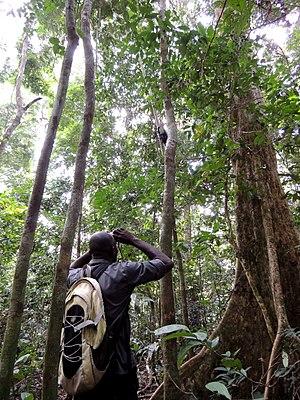
Assistant de recherche ivoirien en forêt tropicale humide, observant des Primates.
La forêt tropicale est la forêt caractéristique des régions tropicales et équatoriales. Sous ce terme se cachent des réalités très différentes, des forêts tropophiles, composées d'arbres assez épars poussant sous un climat tropical de savane, à la forêt dite tropicale humide dans des zones à climat équatorial, en passant par les forêts de nuages relativement froides.